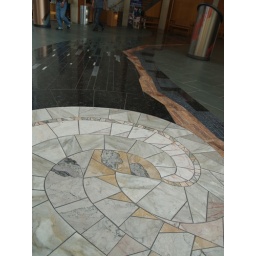
river mosaic in the floor